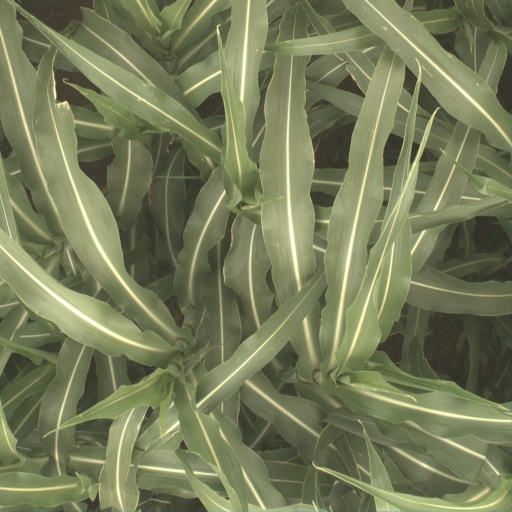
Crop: sorghum